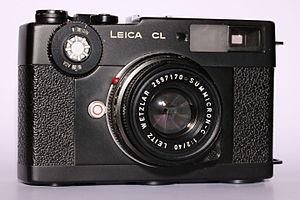
Leica CL avec objectif Summicron-C 1:2/40.
Leica Camera AG est un fabricant allemand réputé d'appareils photographiques et d'optiques. Son siège social se trouve à Wetzlar, en Allemagne, là où l'entreprise a été fondée.